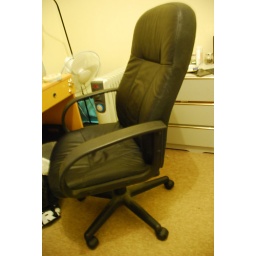
$20!black office chair in GOOD condition!